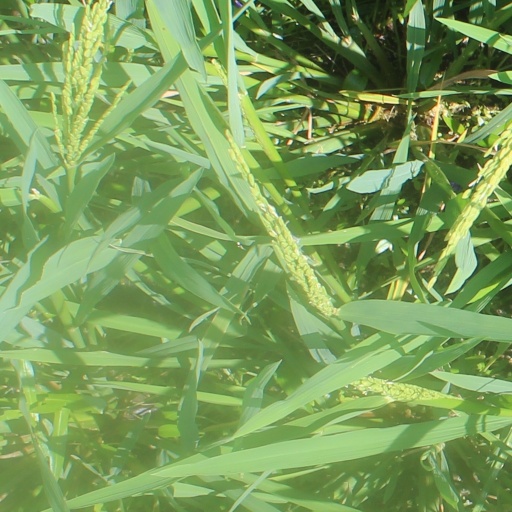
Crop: rice